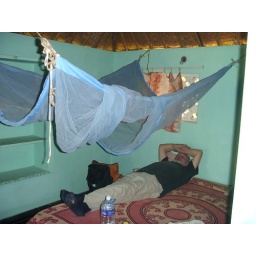
guest house we stayed at in Virupapuragada, a town on the other side of the river